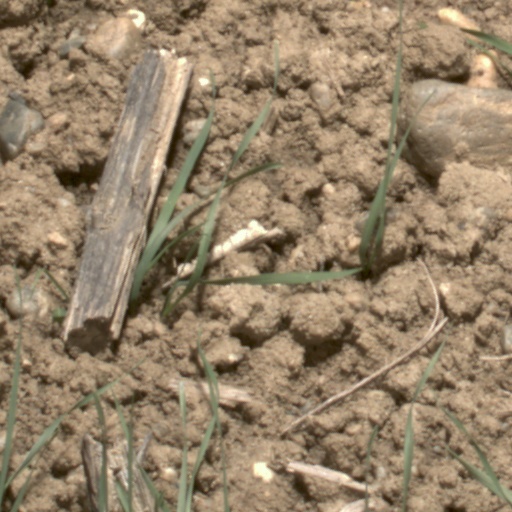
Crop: wheat